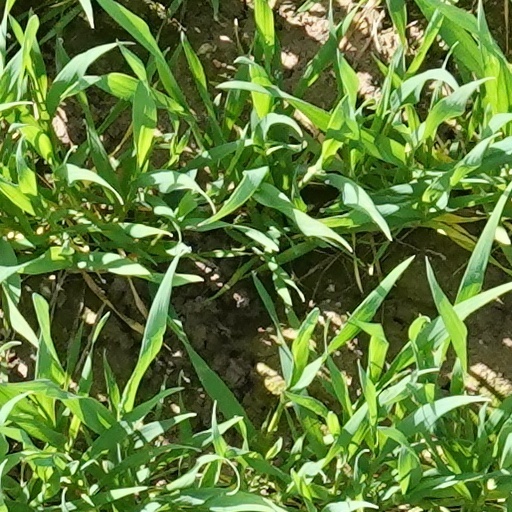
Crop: wheat